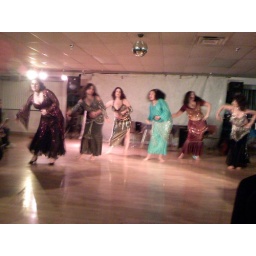
I'm on the far left, in the black dress with red sequins